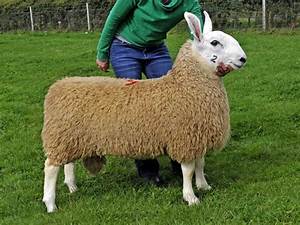
Label: sheep